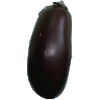
Label: Eggplant 1